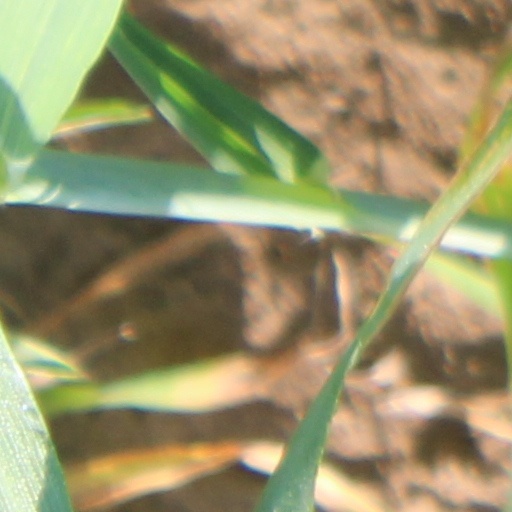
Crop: wheat